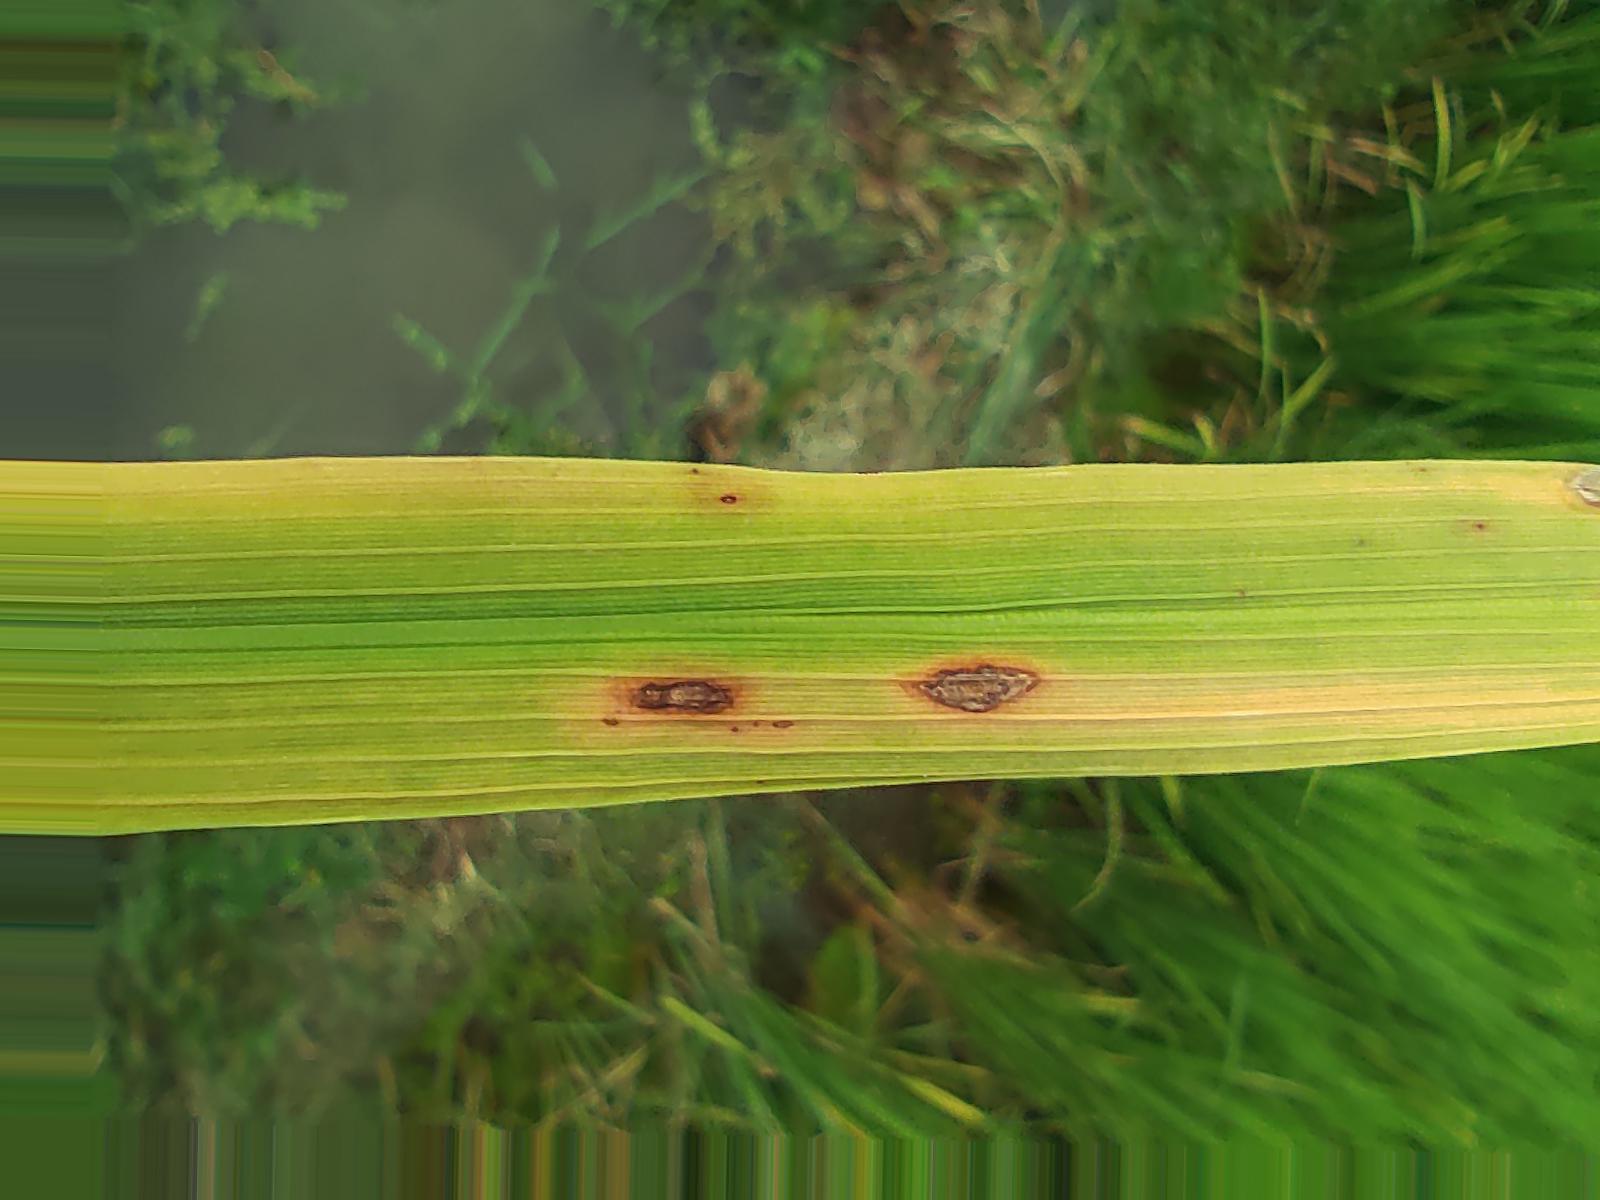
Nhãn: Bệnh Gạch Nâu ( Narrow Brown Spot )